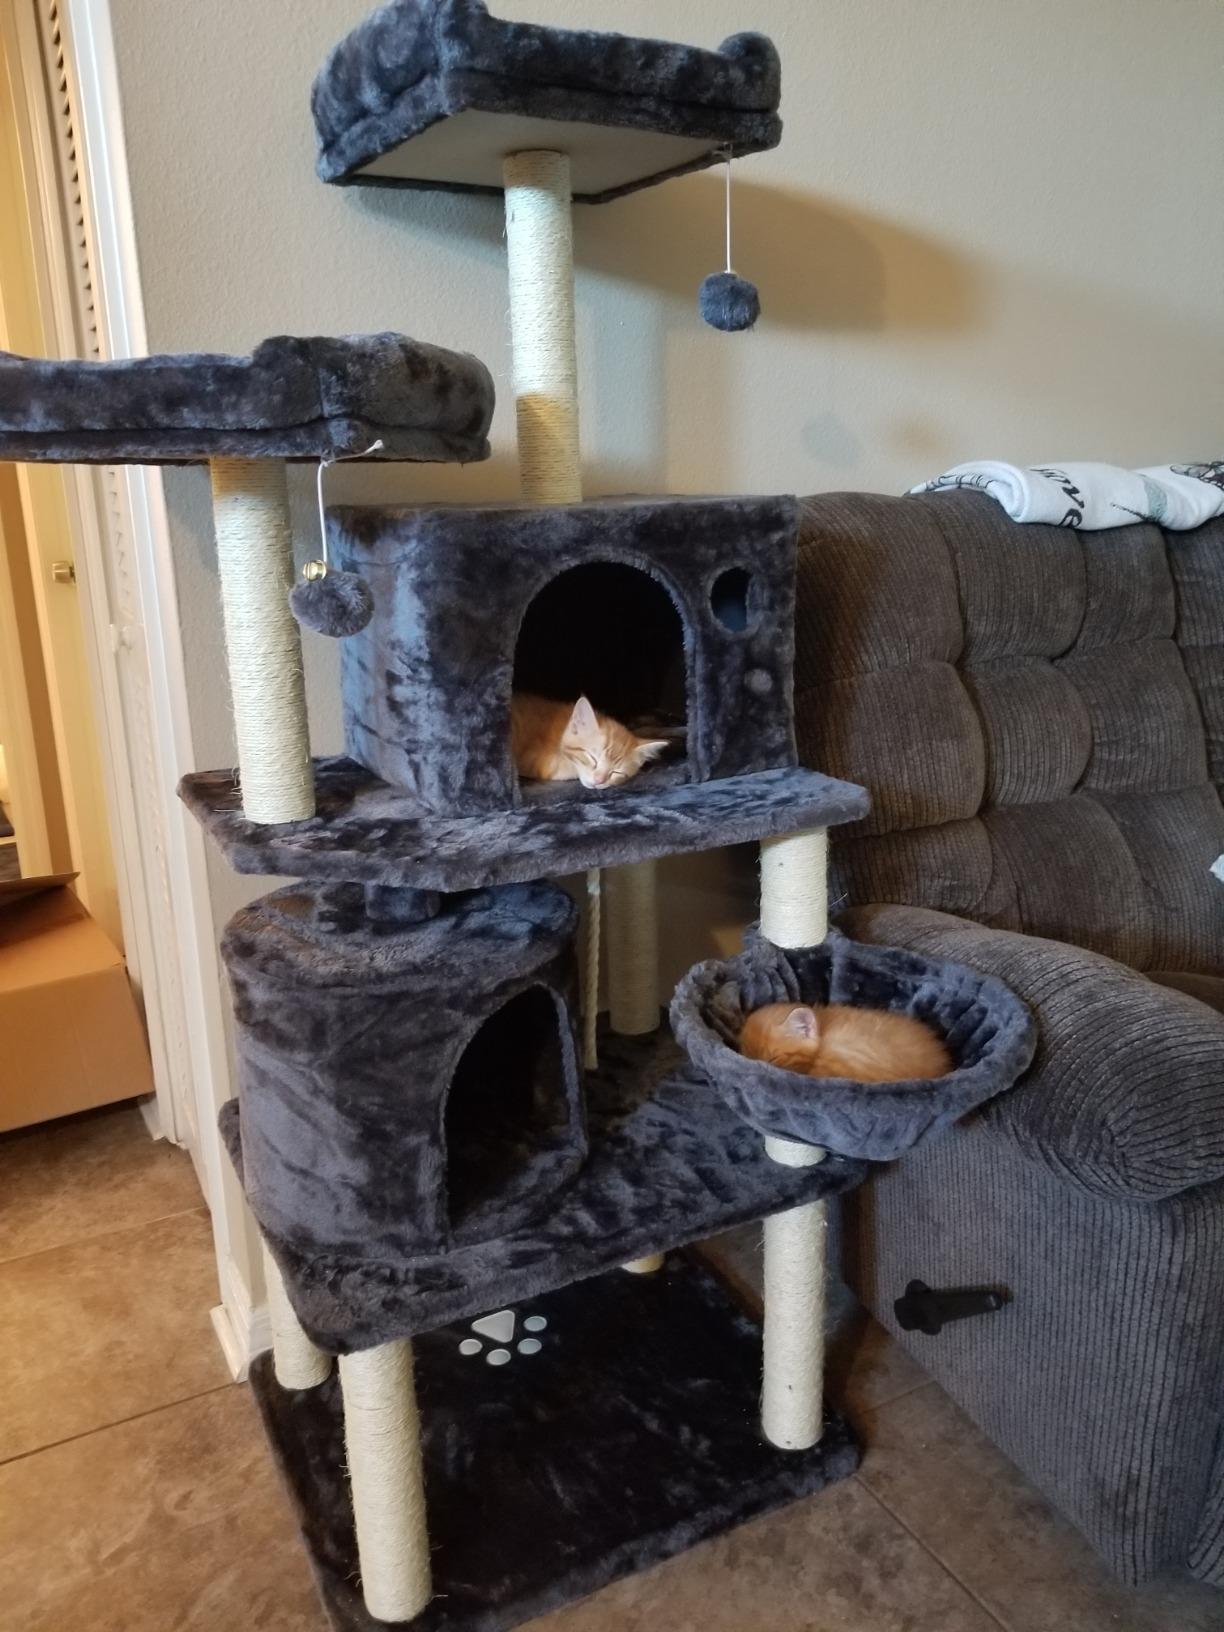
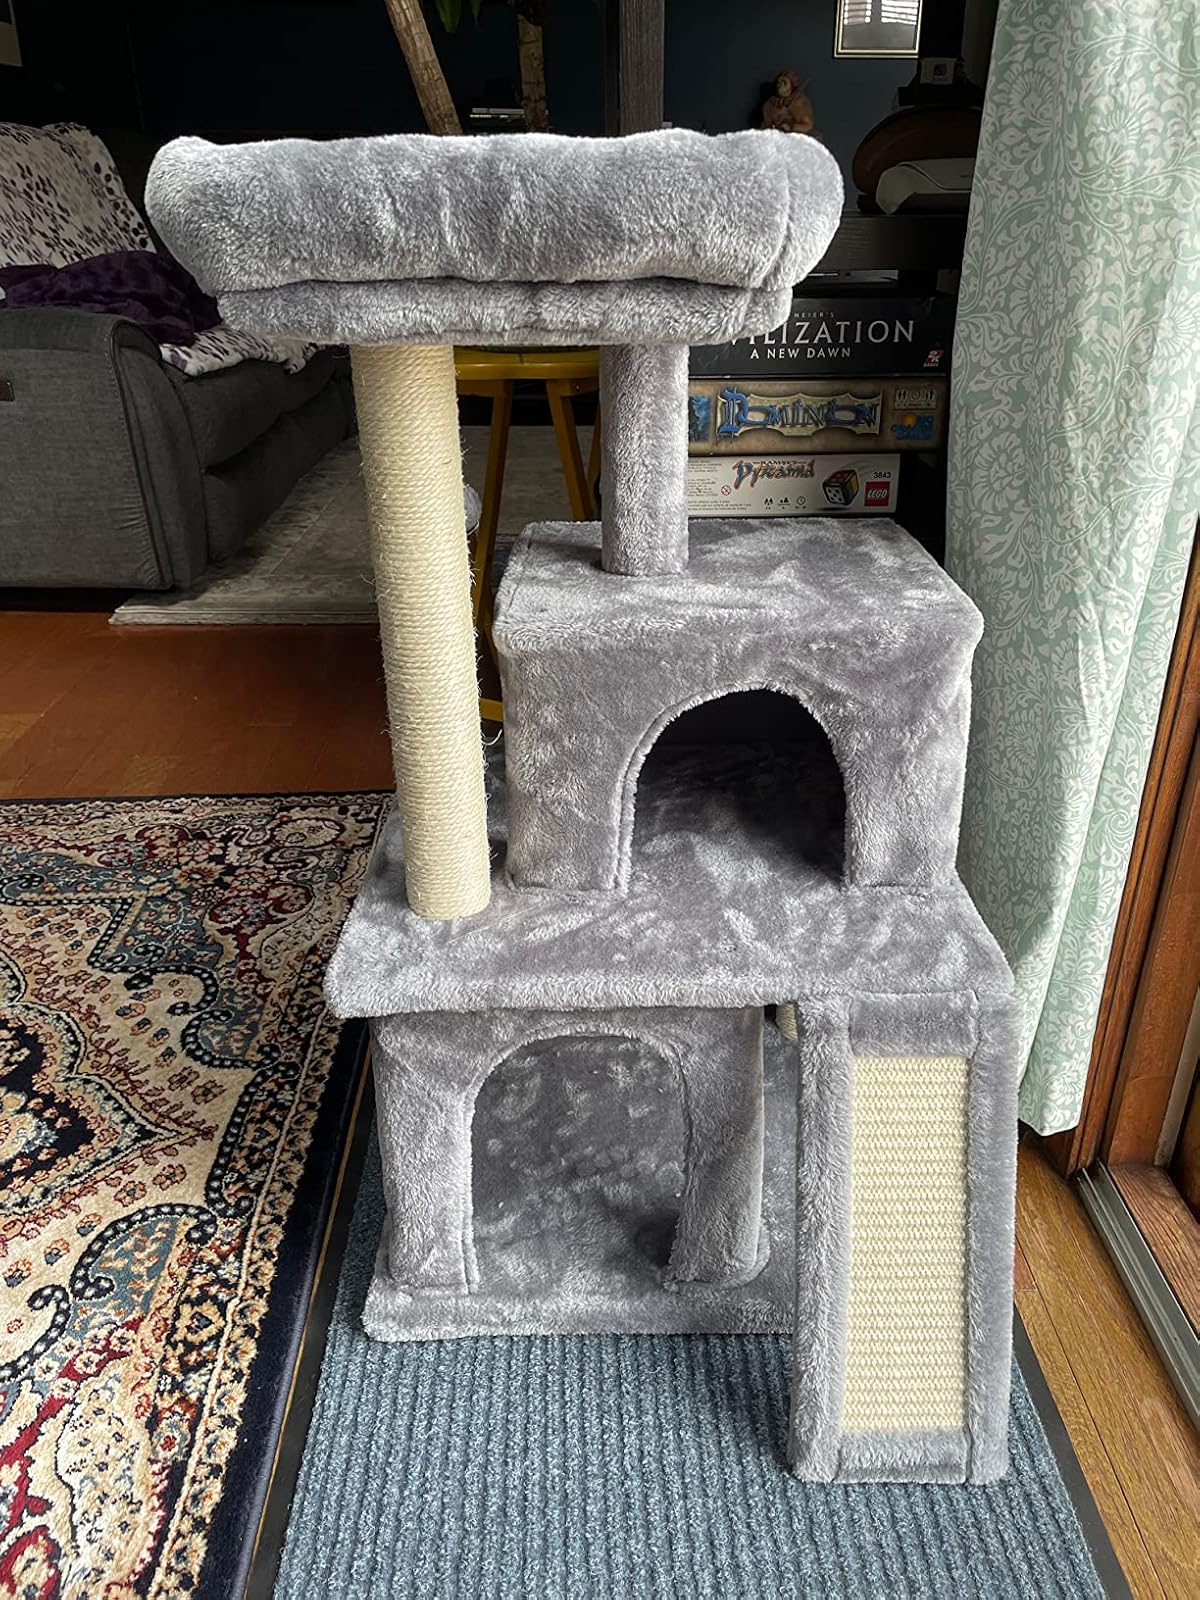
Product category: items_cat tree
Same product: no